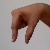
The image shows a hand gesture representing the letter 'Q' in Indian Sign Language.